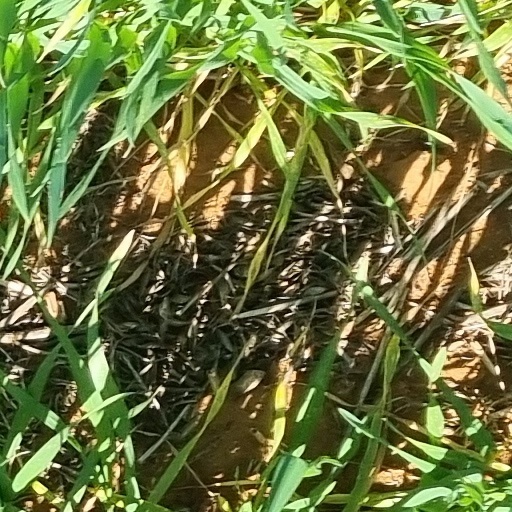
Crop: wheat